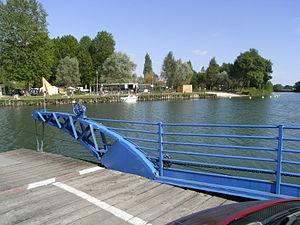
Bac à chaine motorisé sur la Charente entre les communes de Chaniers et de Courcoury en Charente-Maritime (France). Au fond, on aperçoit la plage de Chaniers.
Chaniers est une commune du Sud-Ouest de la France, située dans le département de la Charente-Maritime. Ses habitants sont appelés les Chagnolais et Chagnolaises.